Florida State Road 817

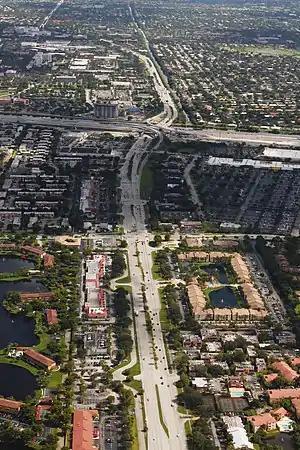
An aerial view of FL 817.

Florida State Road 817 (SR 817) is a state highway in the U.S. state of Florida, locally known as Northwest 27th Avenue (Unity Boulevard / Carrie P. Meek Boulevard) in Miami-Dade County and University Drive in Broward County. Its southern terminus is an intersection in Opa-locka with SR 9, which continues south along Northwest 27th Avenue to Dixie Highway (U.S. Route 1 (US 1) / SR 5) in the Coconut Grove neighborhood of Miami. Its northern terminus is at State Road 834 in Coral Springs, though the right of way continues north to Loxahatchee Road (County Road 827 or CR 827) at the Palm Beach County line.